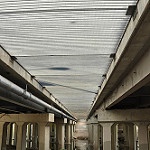
Label: buildings